Italian Australians

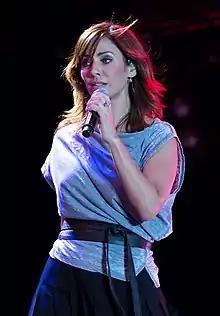
Natalie Imbruglia

Frictions between the established Australian working class and the newcomers suggest that, during periods of economic crisis and unemployment, immigration acted as a "tool of division and attack" by international capitalism to working class organisations. There were Italians in occupations other than in the sugarcane industry and mining. In Western Australia, fishing was next in popularity, followed by the usual urban pursuits now associated with Italians of peasant origin, such as market gardening, the keeping of restaurants and wine shops and the sale of fruit and vegetables.